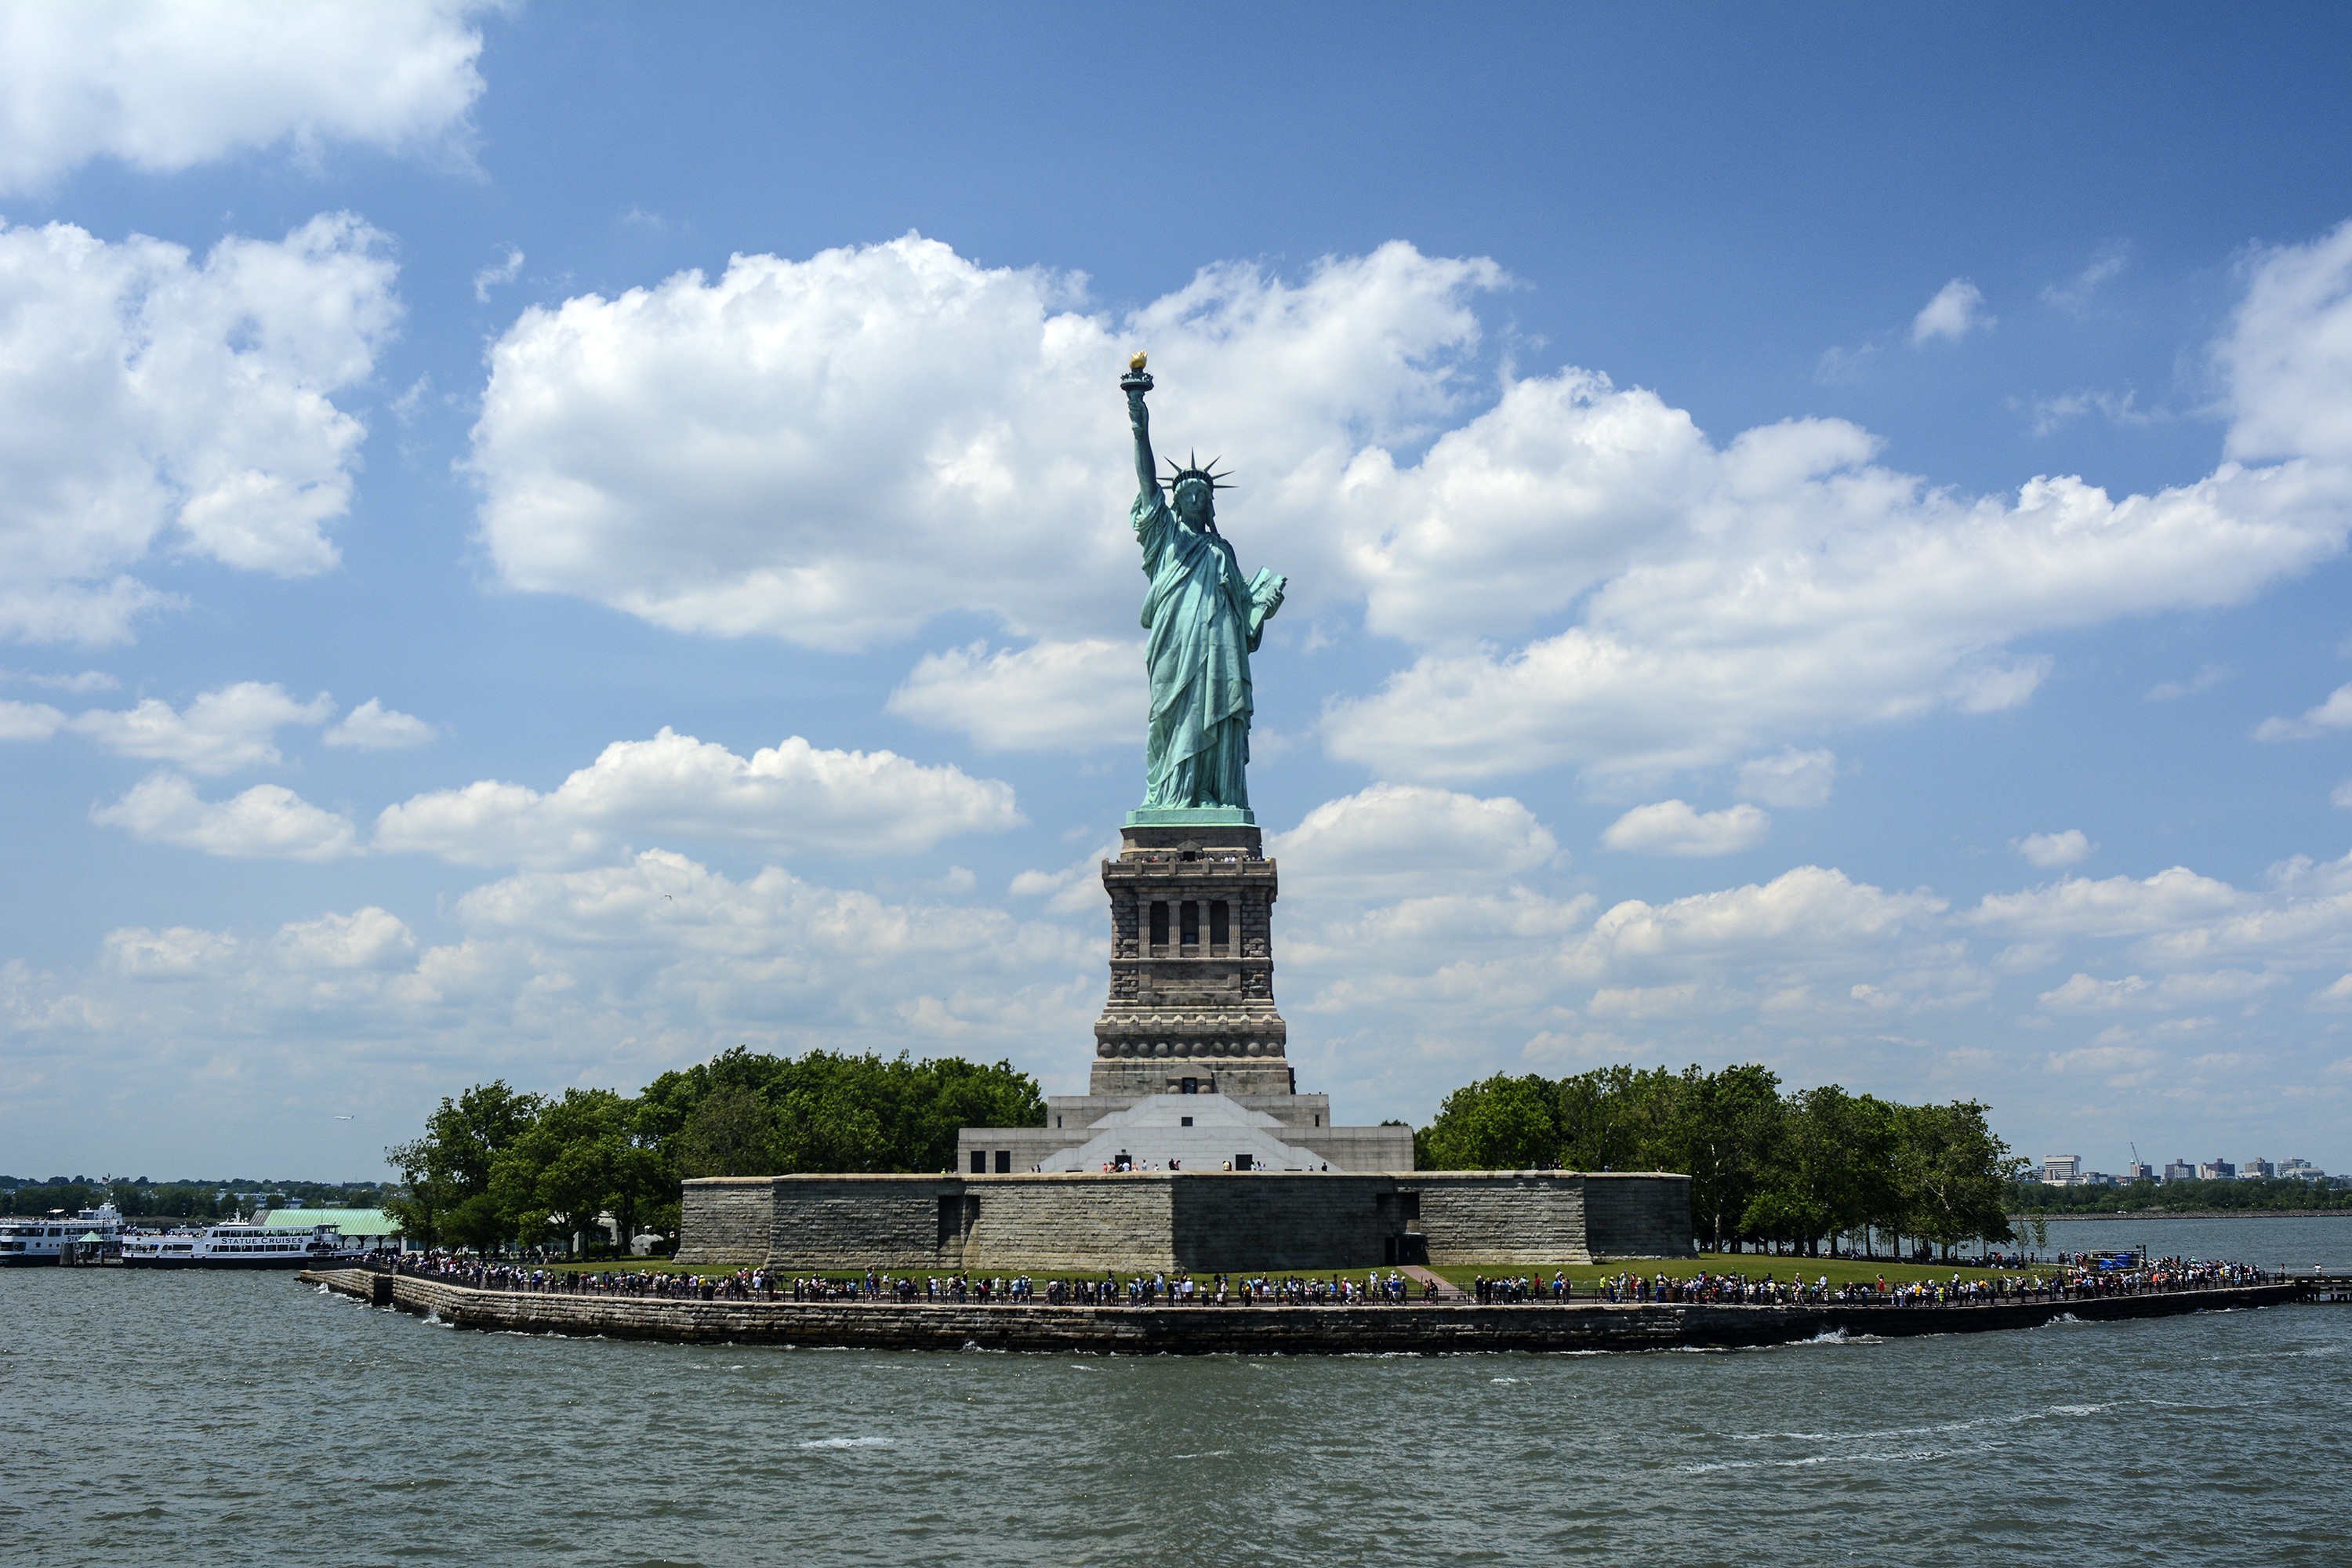
sea, river, monument, statue, statue of liberty, vehicle, tower, bay, landmark, tourism, waterway, liberty island, new york harbor